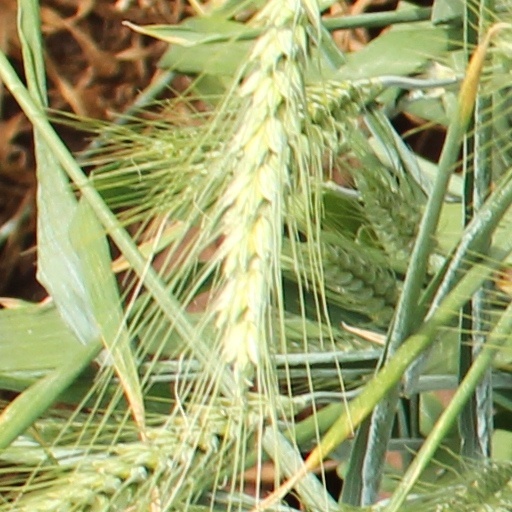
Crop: wheat